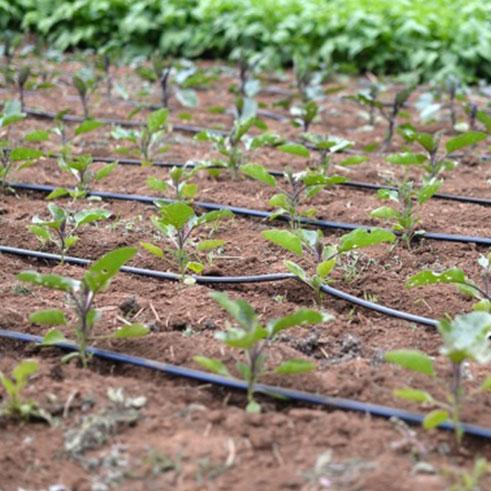
Mbegu za mazao zikiwa zimepandwa shambani, kukiwa na mabomba marefu yaliyolazwa na kutobolewa matundu madogo, ambayo yanadondosha maji kwa njia ya matone, na kufanya udongo kuwa na unyevu unyevu, ambao husaidia mbegu hizo kuchipua katika miche midogo.